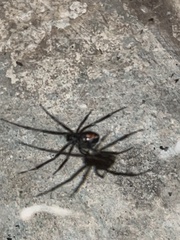
Species: Lactrodectus_hesperus